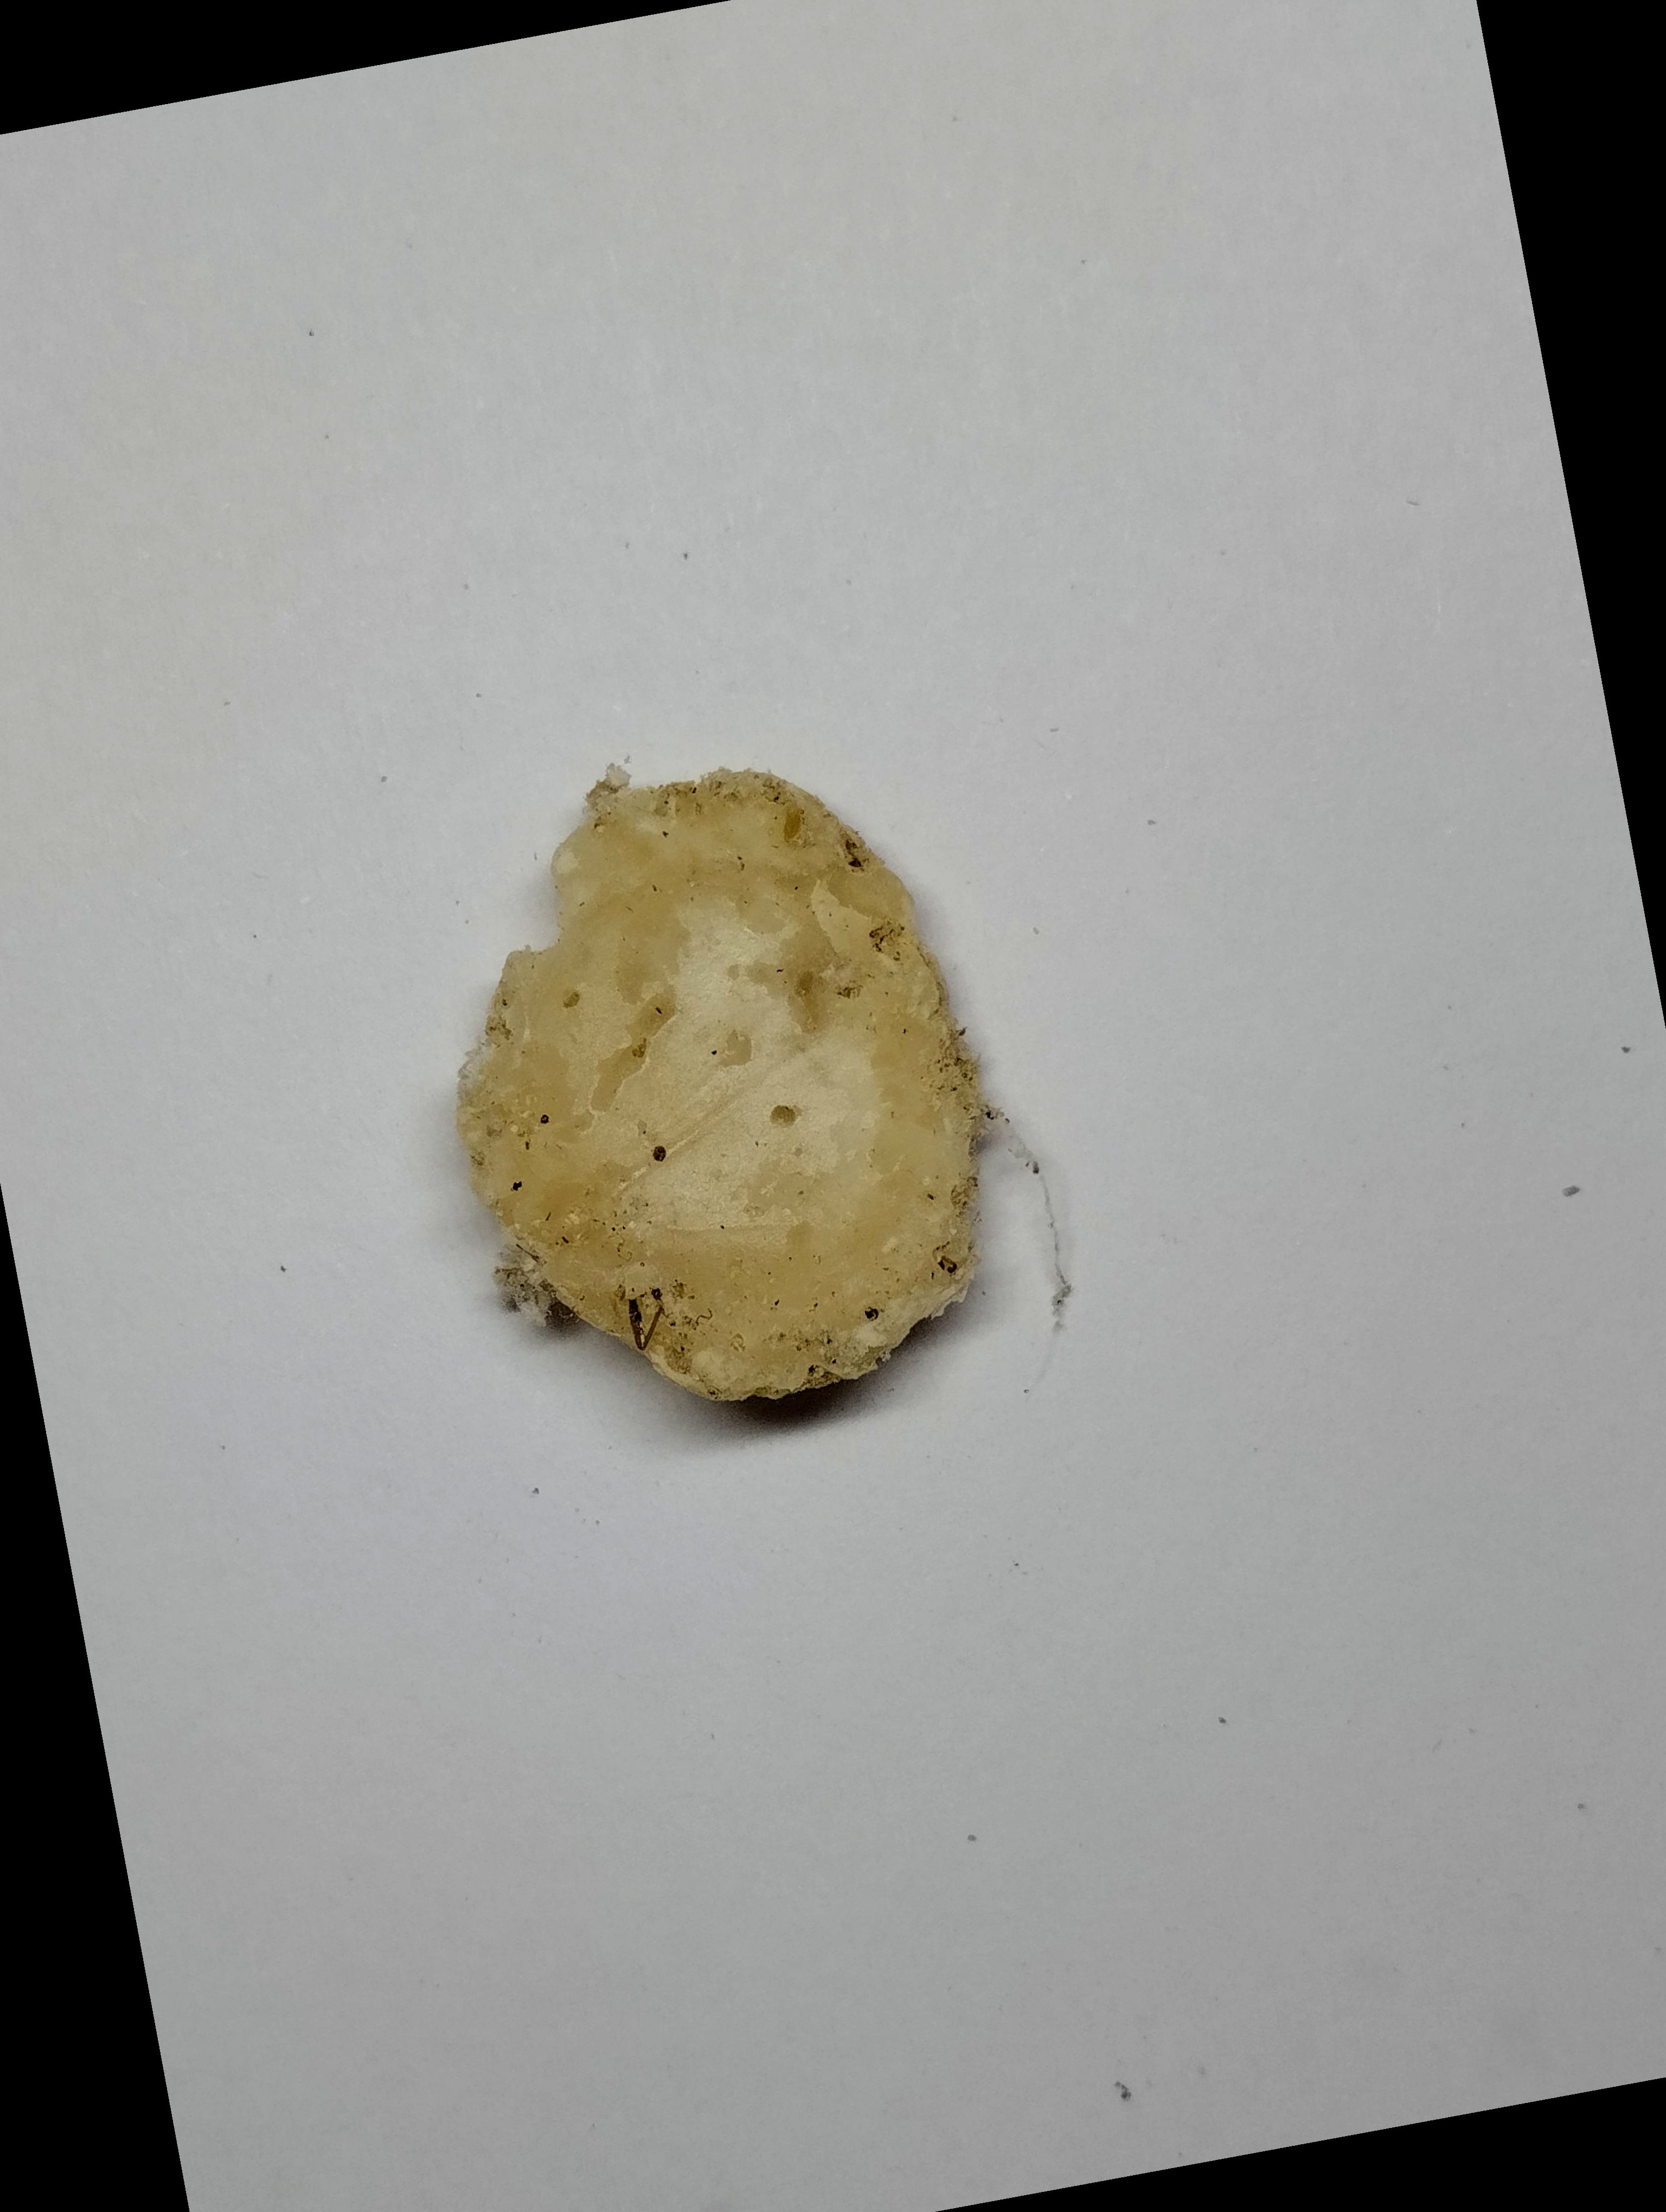
Label: rusak (damaged seed)